Sébastien Buemi

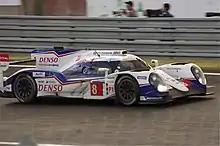
The Toyota TS040 Hybrid that Buemi drove at the 2014 24 Hours of Le Mans

Buemi also signed a deal to contest the 24 Hours of Le Mans with Toyota Motorsport GmbH, driving a Toyota TS030 Hybrid with Anthony Davidson and Hiroaki Ishiura (who later withdrew and was replaced by Stéphane Sarrazin). After a strong performance, the car was running in third position in the early evening when Davidson collided with a GT Ferrari and crashed heavily.